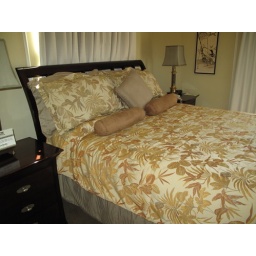
park manor suites, in san diego...a very nice place to stay, and right cross street from balboa park